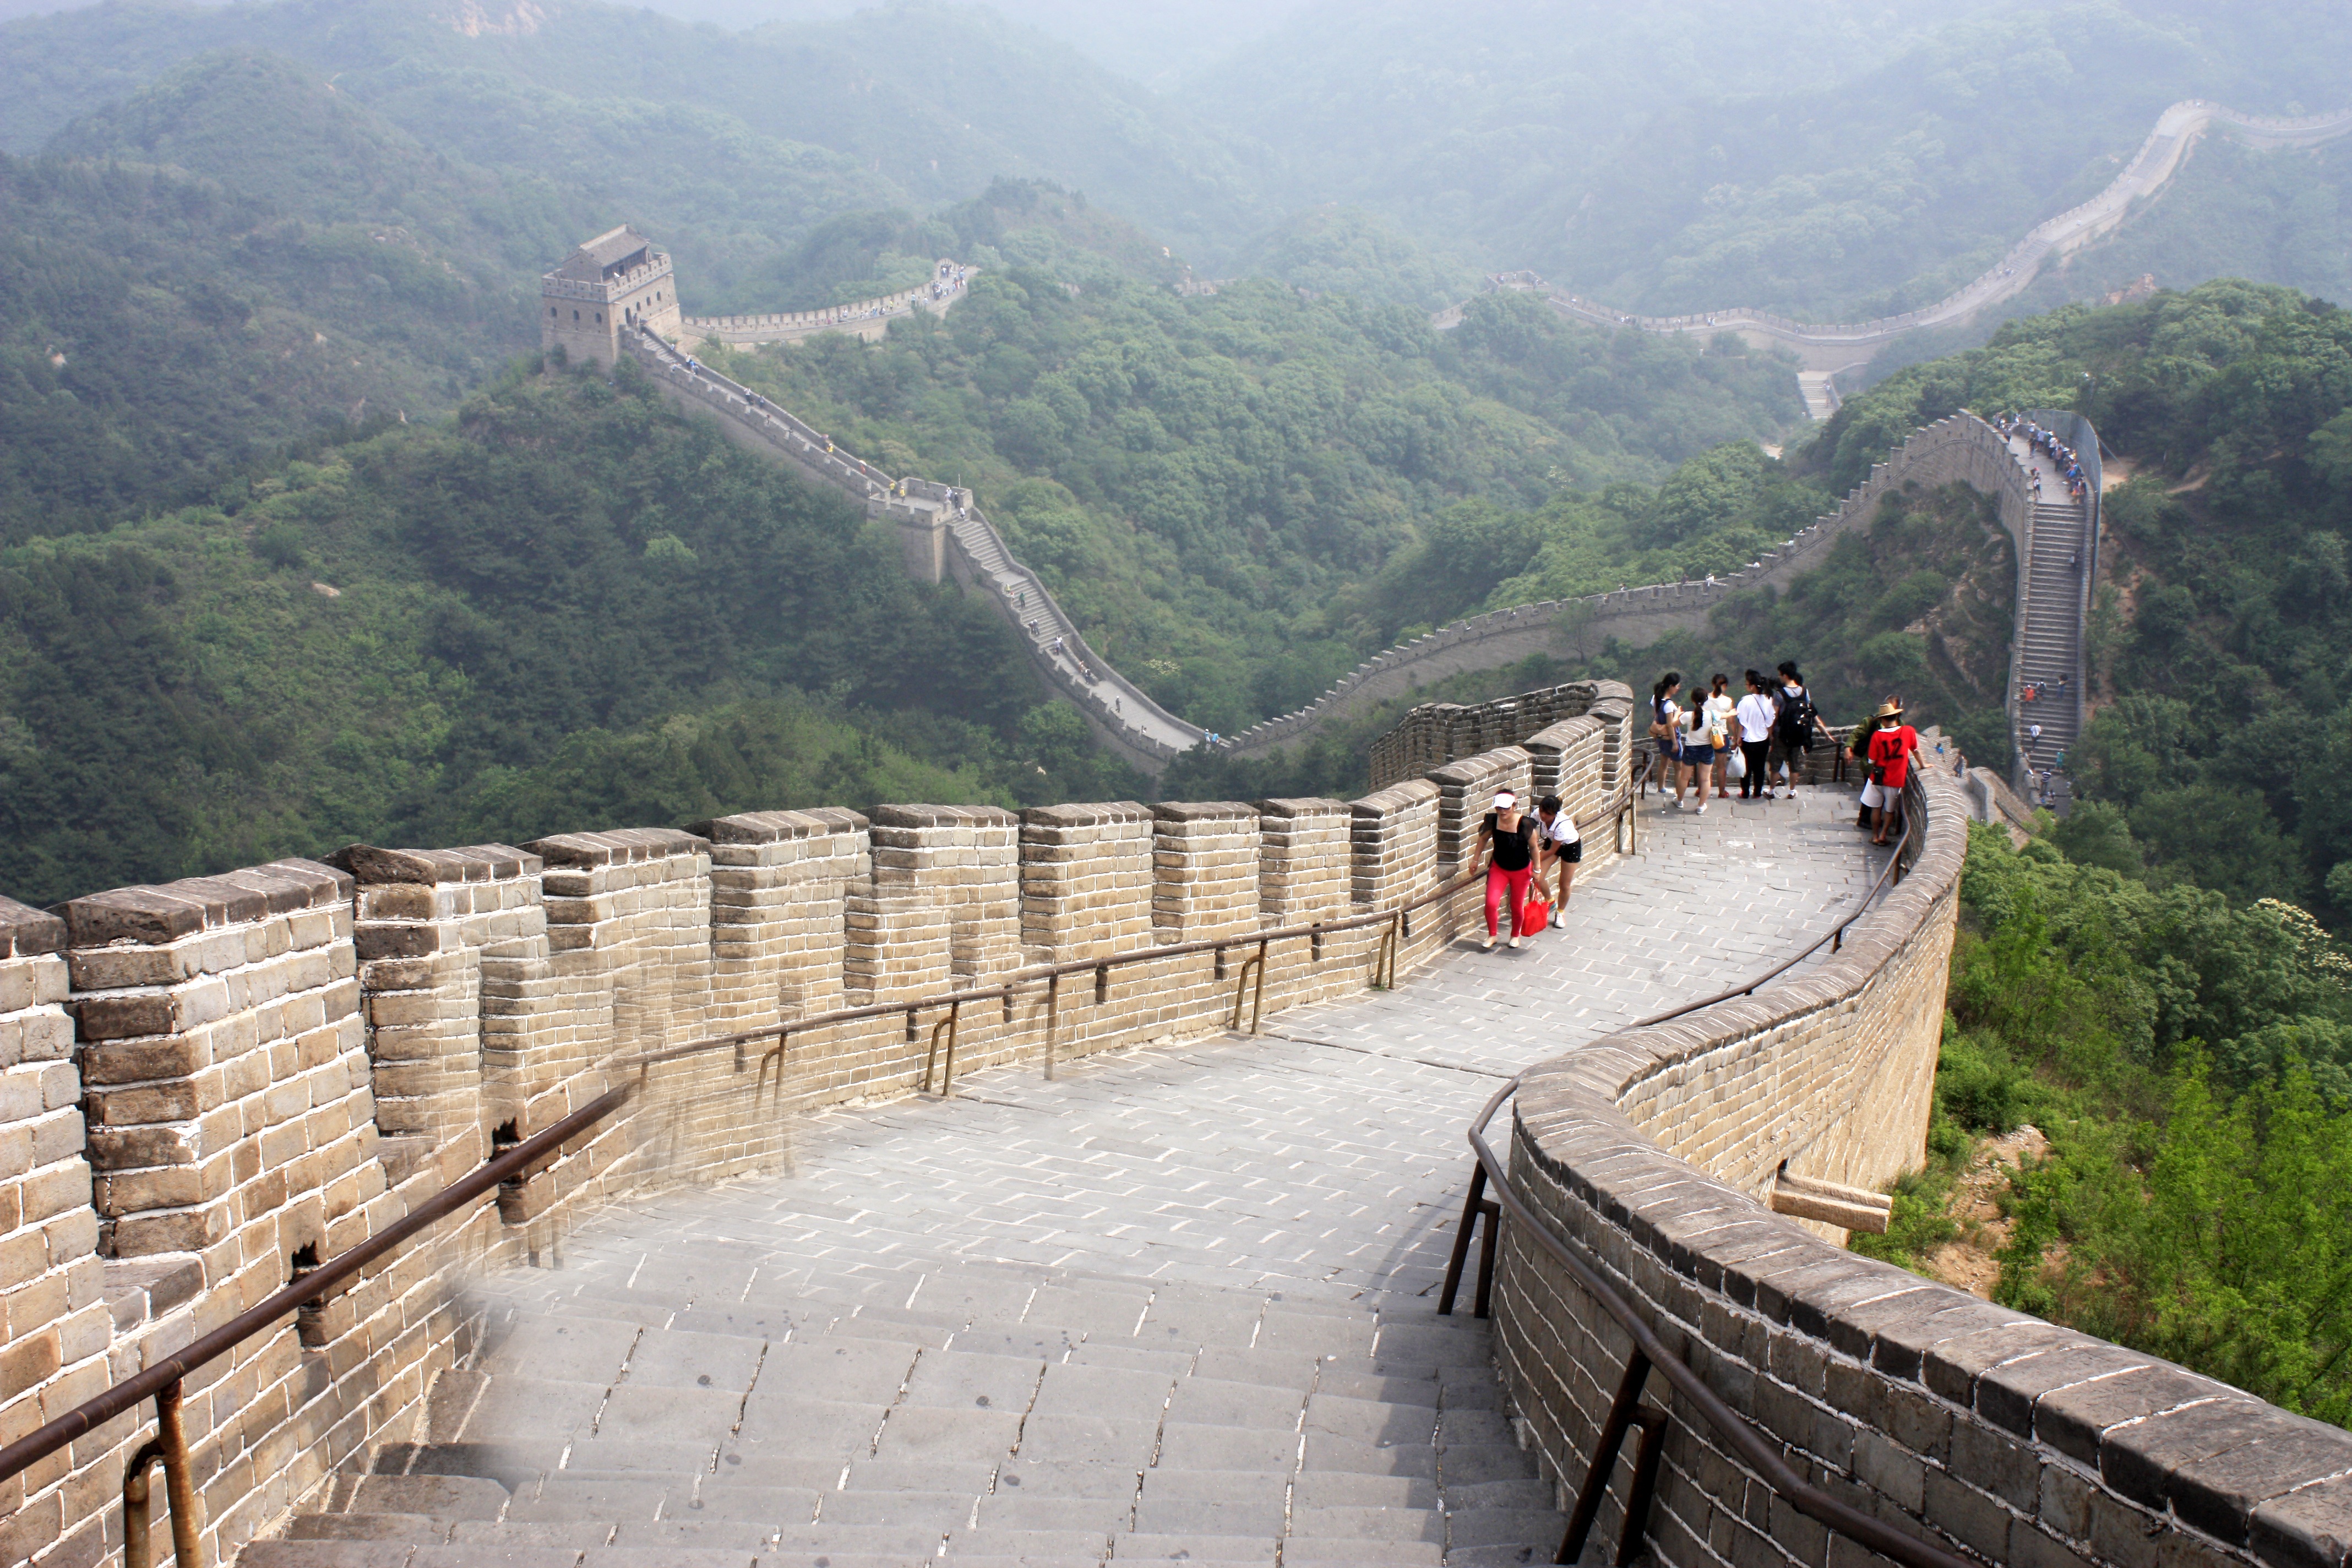
walking, mountain, valley, mountain range, travel, scenic, reservoir, tourism, great wall, world heritage, beijing, china, the great wall, mountain pass, mountainous landforms, great wall ruins, badaling great wall, ming great wall of domestic tourism